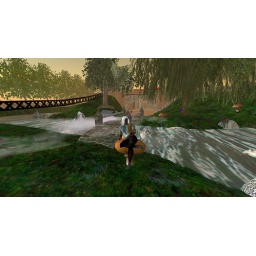
Bazan sitting on a toadstool by the water